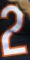
Number: 2